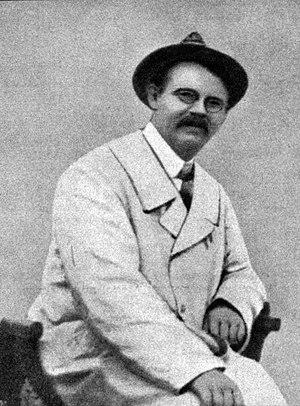
Harold Bolingbroke Mudie, né le 30 janvier 1880 à Londres et décédé le 6 janvier 1916 à Forges-les-Eaux, était un espérantiste britannique. Il a été le premier président de l'Association mondiale d'espéranto.